Juslibol

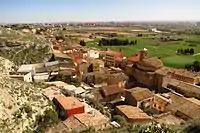
View of the old village from the castle

Juslibol is a rural district of the city of Zaragoza, Spain. As of 2013, it has a population of 1518 inhabitants.